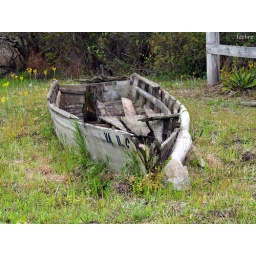
Old wooden boat on land near the shore